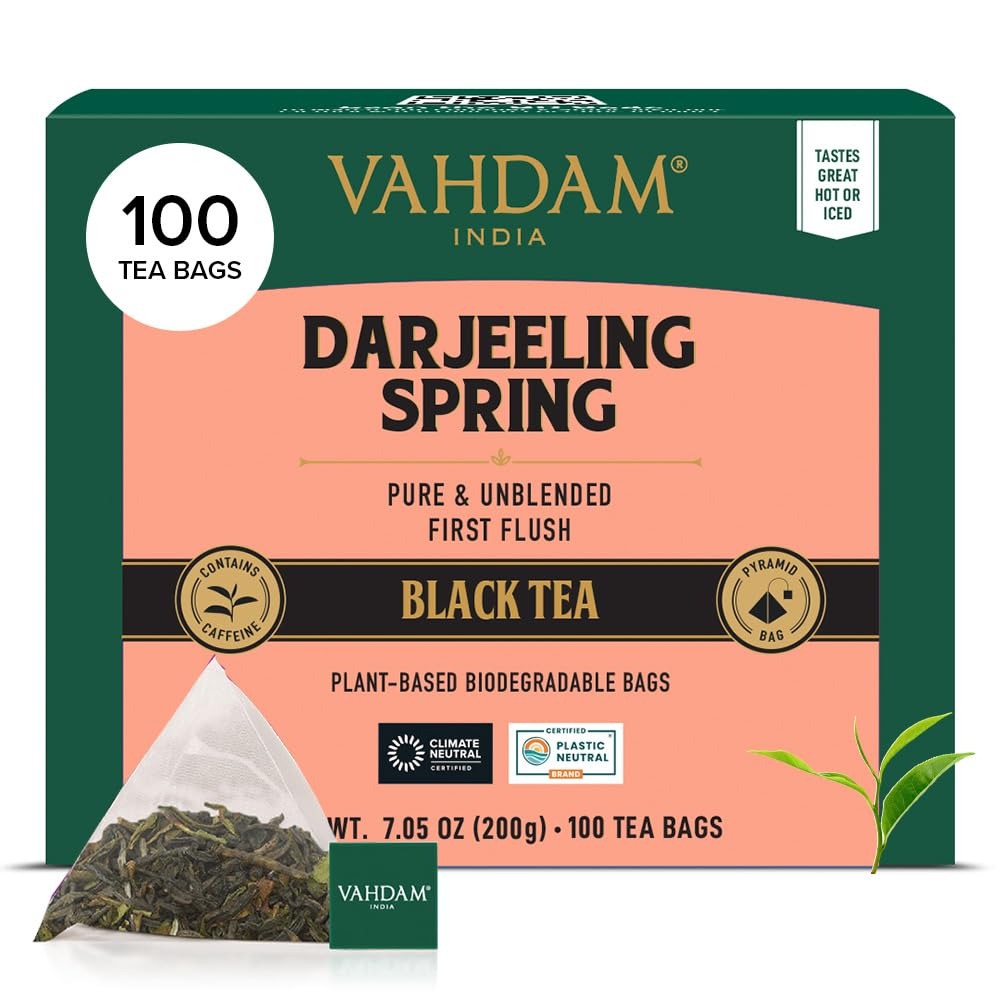
Item Name: VAHDAM, Exotic Darjeeling First Flush Tea Leaves (100 Black Tea Bags) High Caffeine, Non GMO, Gluten Free | Aromatic & Robust | Unblended First Flush Darjeeling Tea Bags | Resealable Ziplock Pouch
Bullet Point 1: First Flush Harvested in India - Darjeeling Spring black tea, from high-altitude gardens in India, offers an exquisite flavor with floral & fruity notes. First flush harvest provides a delightful experience with its elegant taste, reflecting the cool, misty climate for a memorable brew.
Bullet Point 2: No Artificial flavor - Our tea features no artificial flavors, offering a pure, natural taste with high-medium caffeine for a balanced boost. It’s non-GMO and gluten-free, providing a clean, wholesome choice for a satisfying tea experience.
Bullet Point 3: Full-Flavor Tea Bags - High-quality tea leaves in plant-based biodegradable tea bags with its pyramid shape, the tea leaves are able to unfurl fully, releasing rich flavors for an aromatic tea experience.
Bullet Point 4: A Brand With a Billion Dreams - Feel alive with VAHDAM India’s premium teas. A leading global brand, we ship to over 3 million customers in 130+ countries. Proudly carbon-neutral and plastic-neutral, we invest in environmental sustainability under our home-grown, sustainable label.
Bullet Point 5: Ethical, Direct & Fair-trade - Our supply chain ensures you get the freshest tea while farmers receive fair prices. We reinvest 1% of our revenue into the education of our tea growers' children through our Teach Me initiative, honoring their aspirations and supporting their future.
Product Description: Based in India, VAHDAM is transforming the traditional tea supply chain. We source garden-fresh Darjeeling teas directly from plantations and package them promptly to preserve their freshness and flavor. Our teas are shipped worldwide from our packaging facility in India, ensuring quality and authenticity. By eliminating unnecessary intermediaries, we provide exceptional tea at a fair price with efficient delivery. Additionally, our teas are certified by the Tea Board of India, Ministry of Commerce, Government of India. Experience the VAHDAM difference today
Value: 100.0
Unit: Count

Price: 29.99